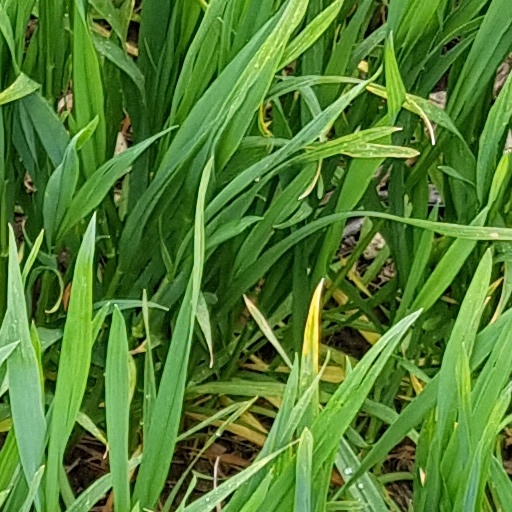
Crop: wheat